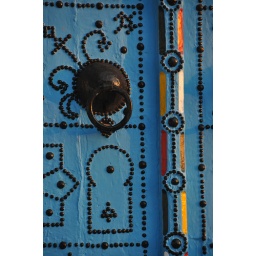
blue door by sunset